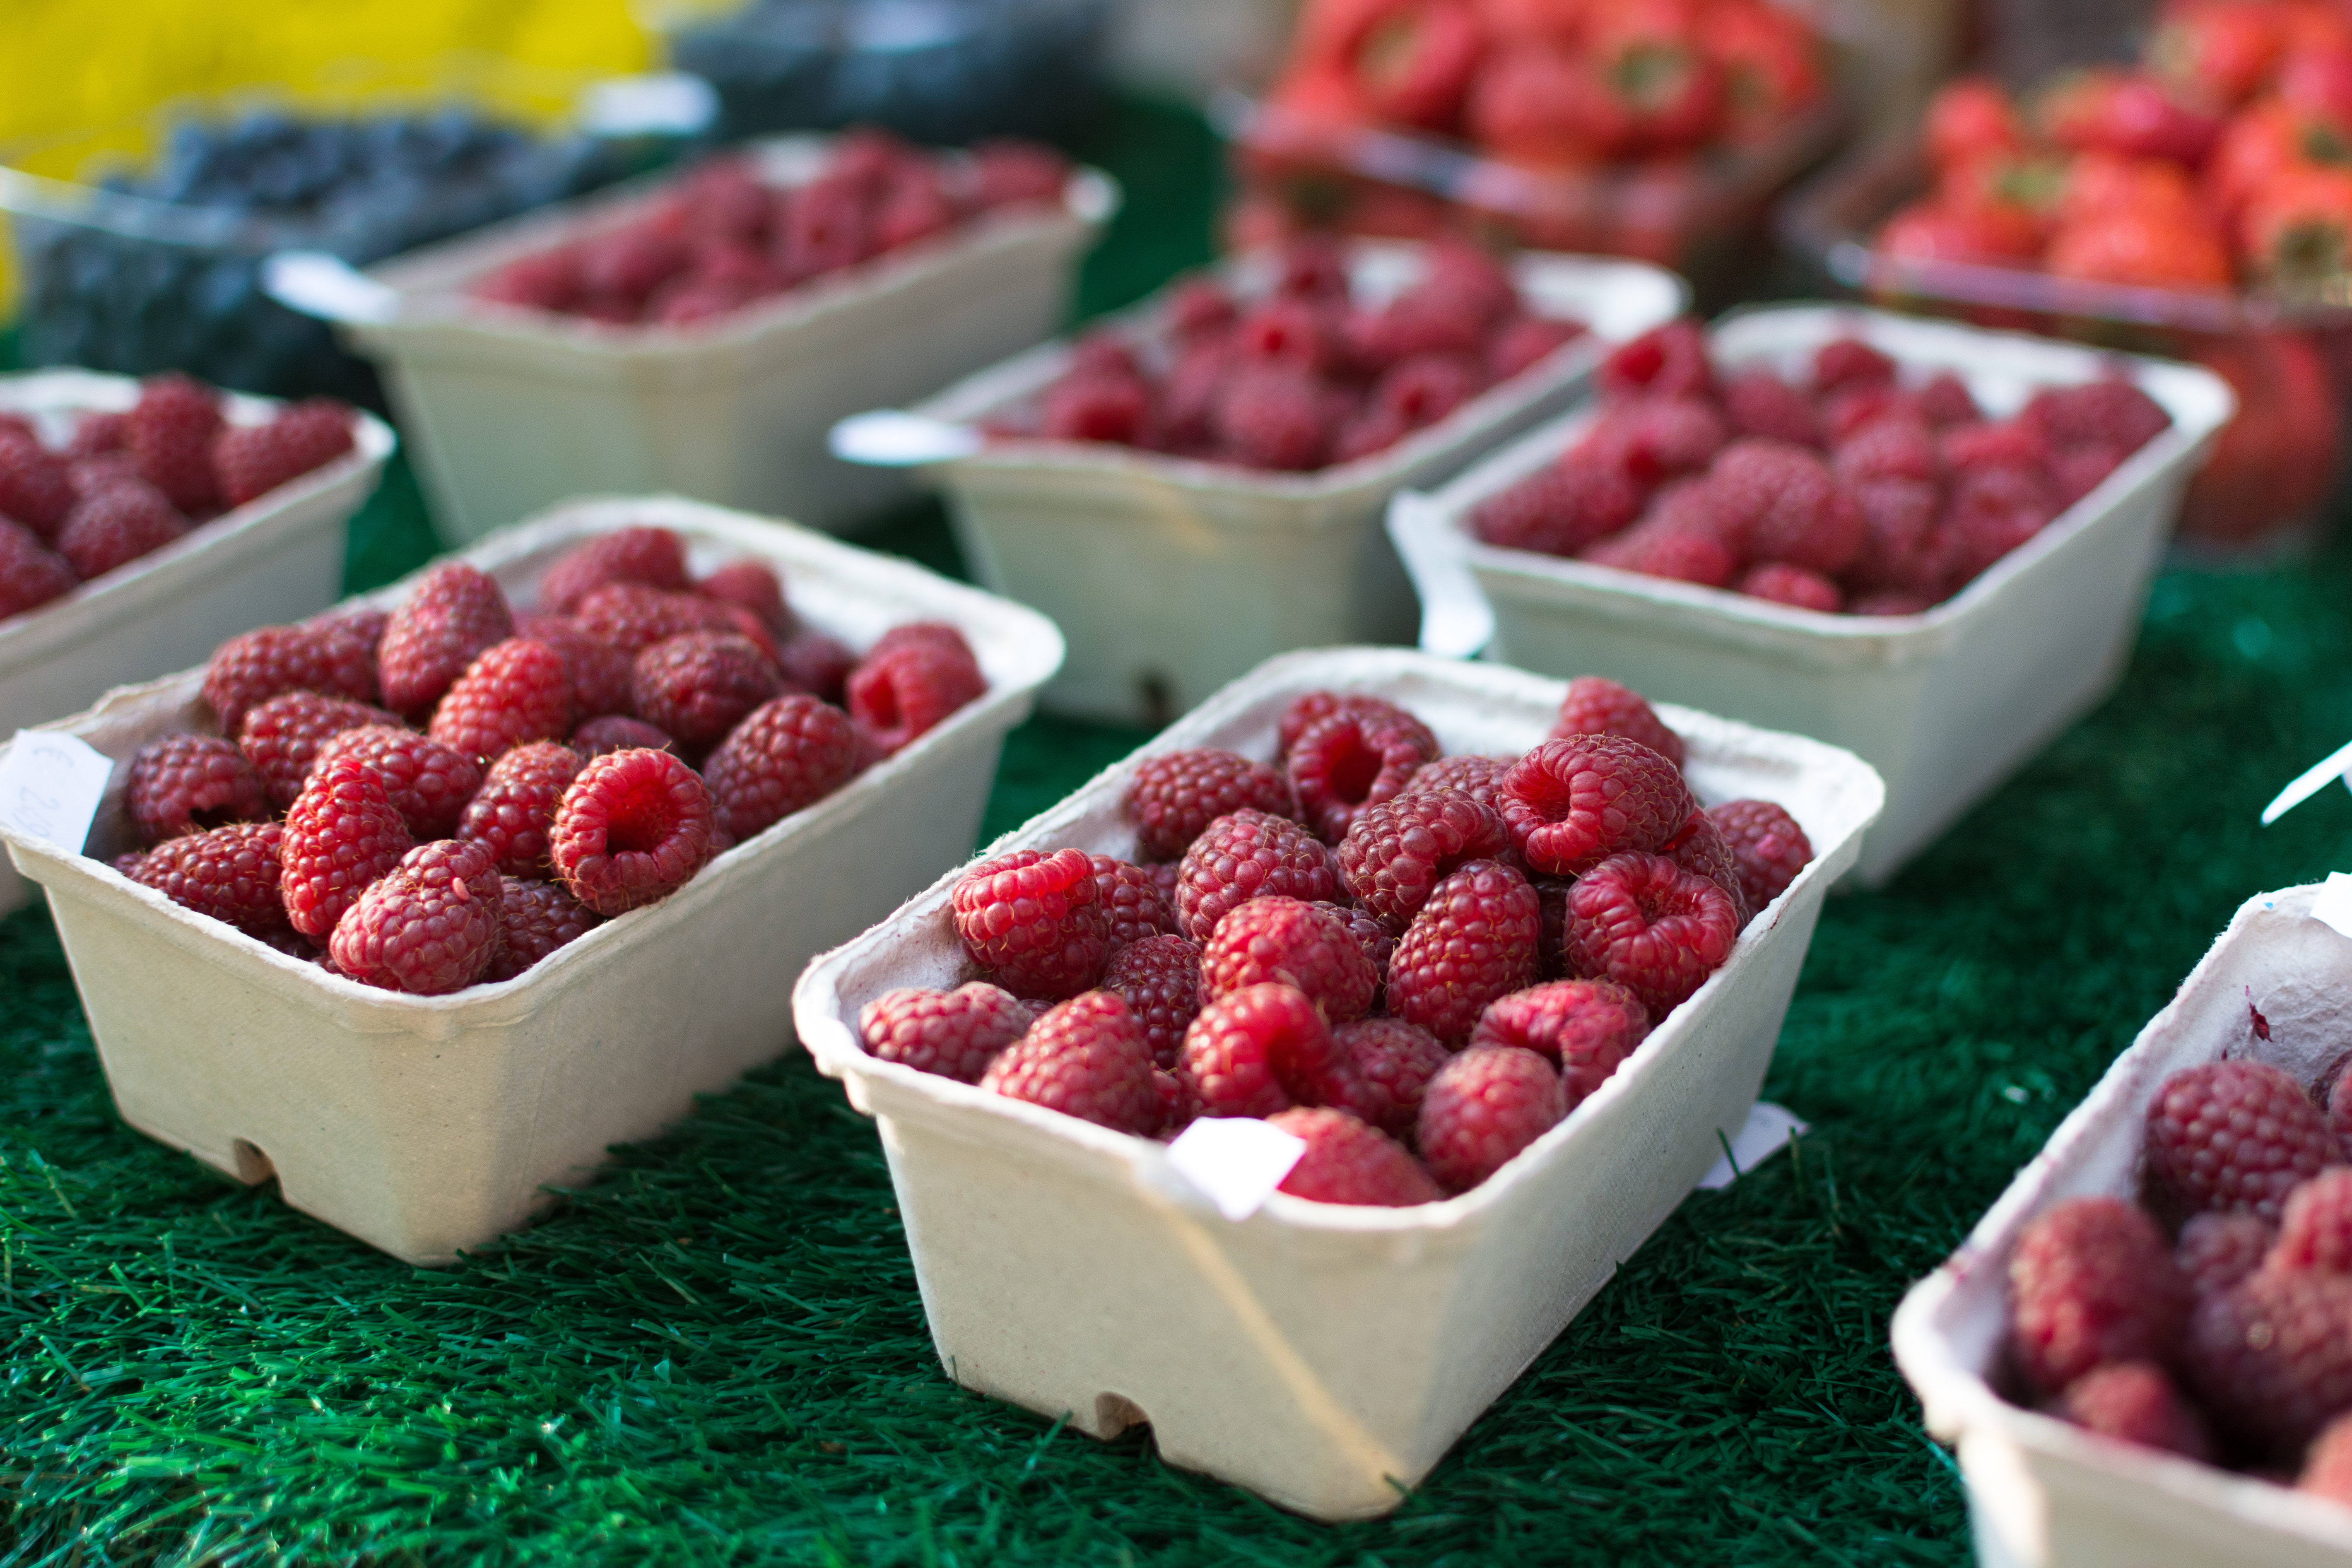
natural foods, berry, food, fruit, local food, frutti di bosco, strawberry, superfood, plant, raspberry, strawberries, produce, loganberry, ingredient, Superfruit, cuisine, seedless fruit, recipe, tayberry, market